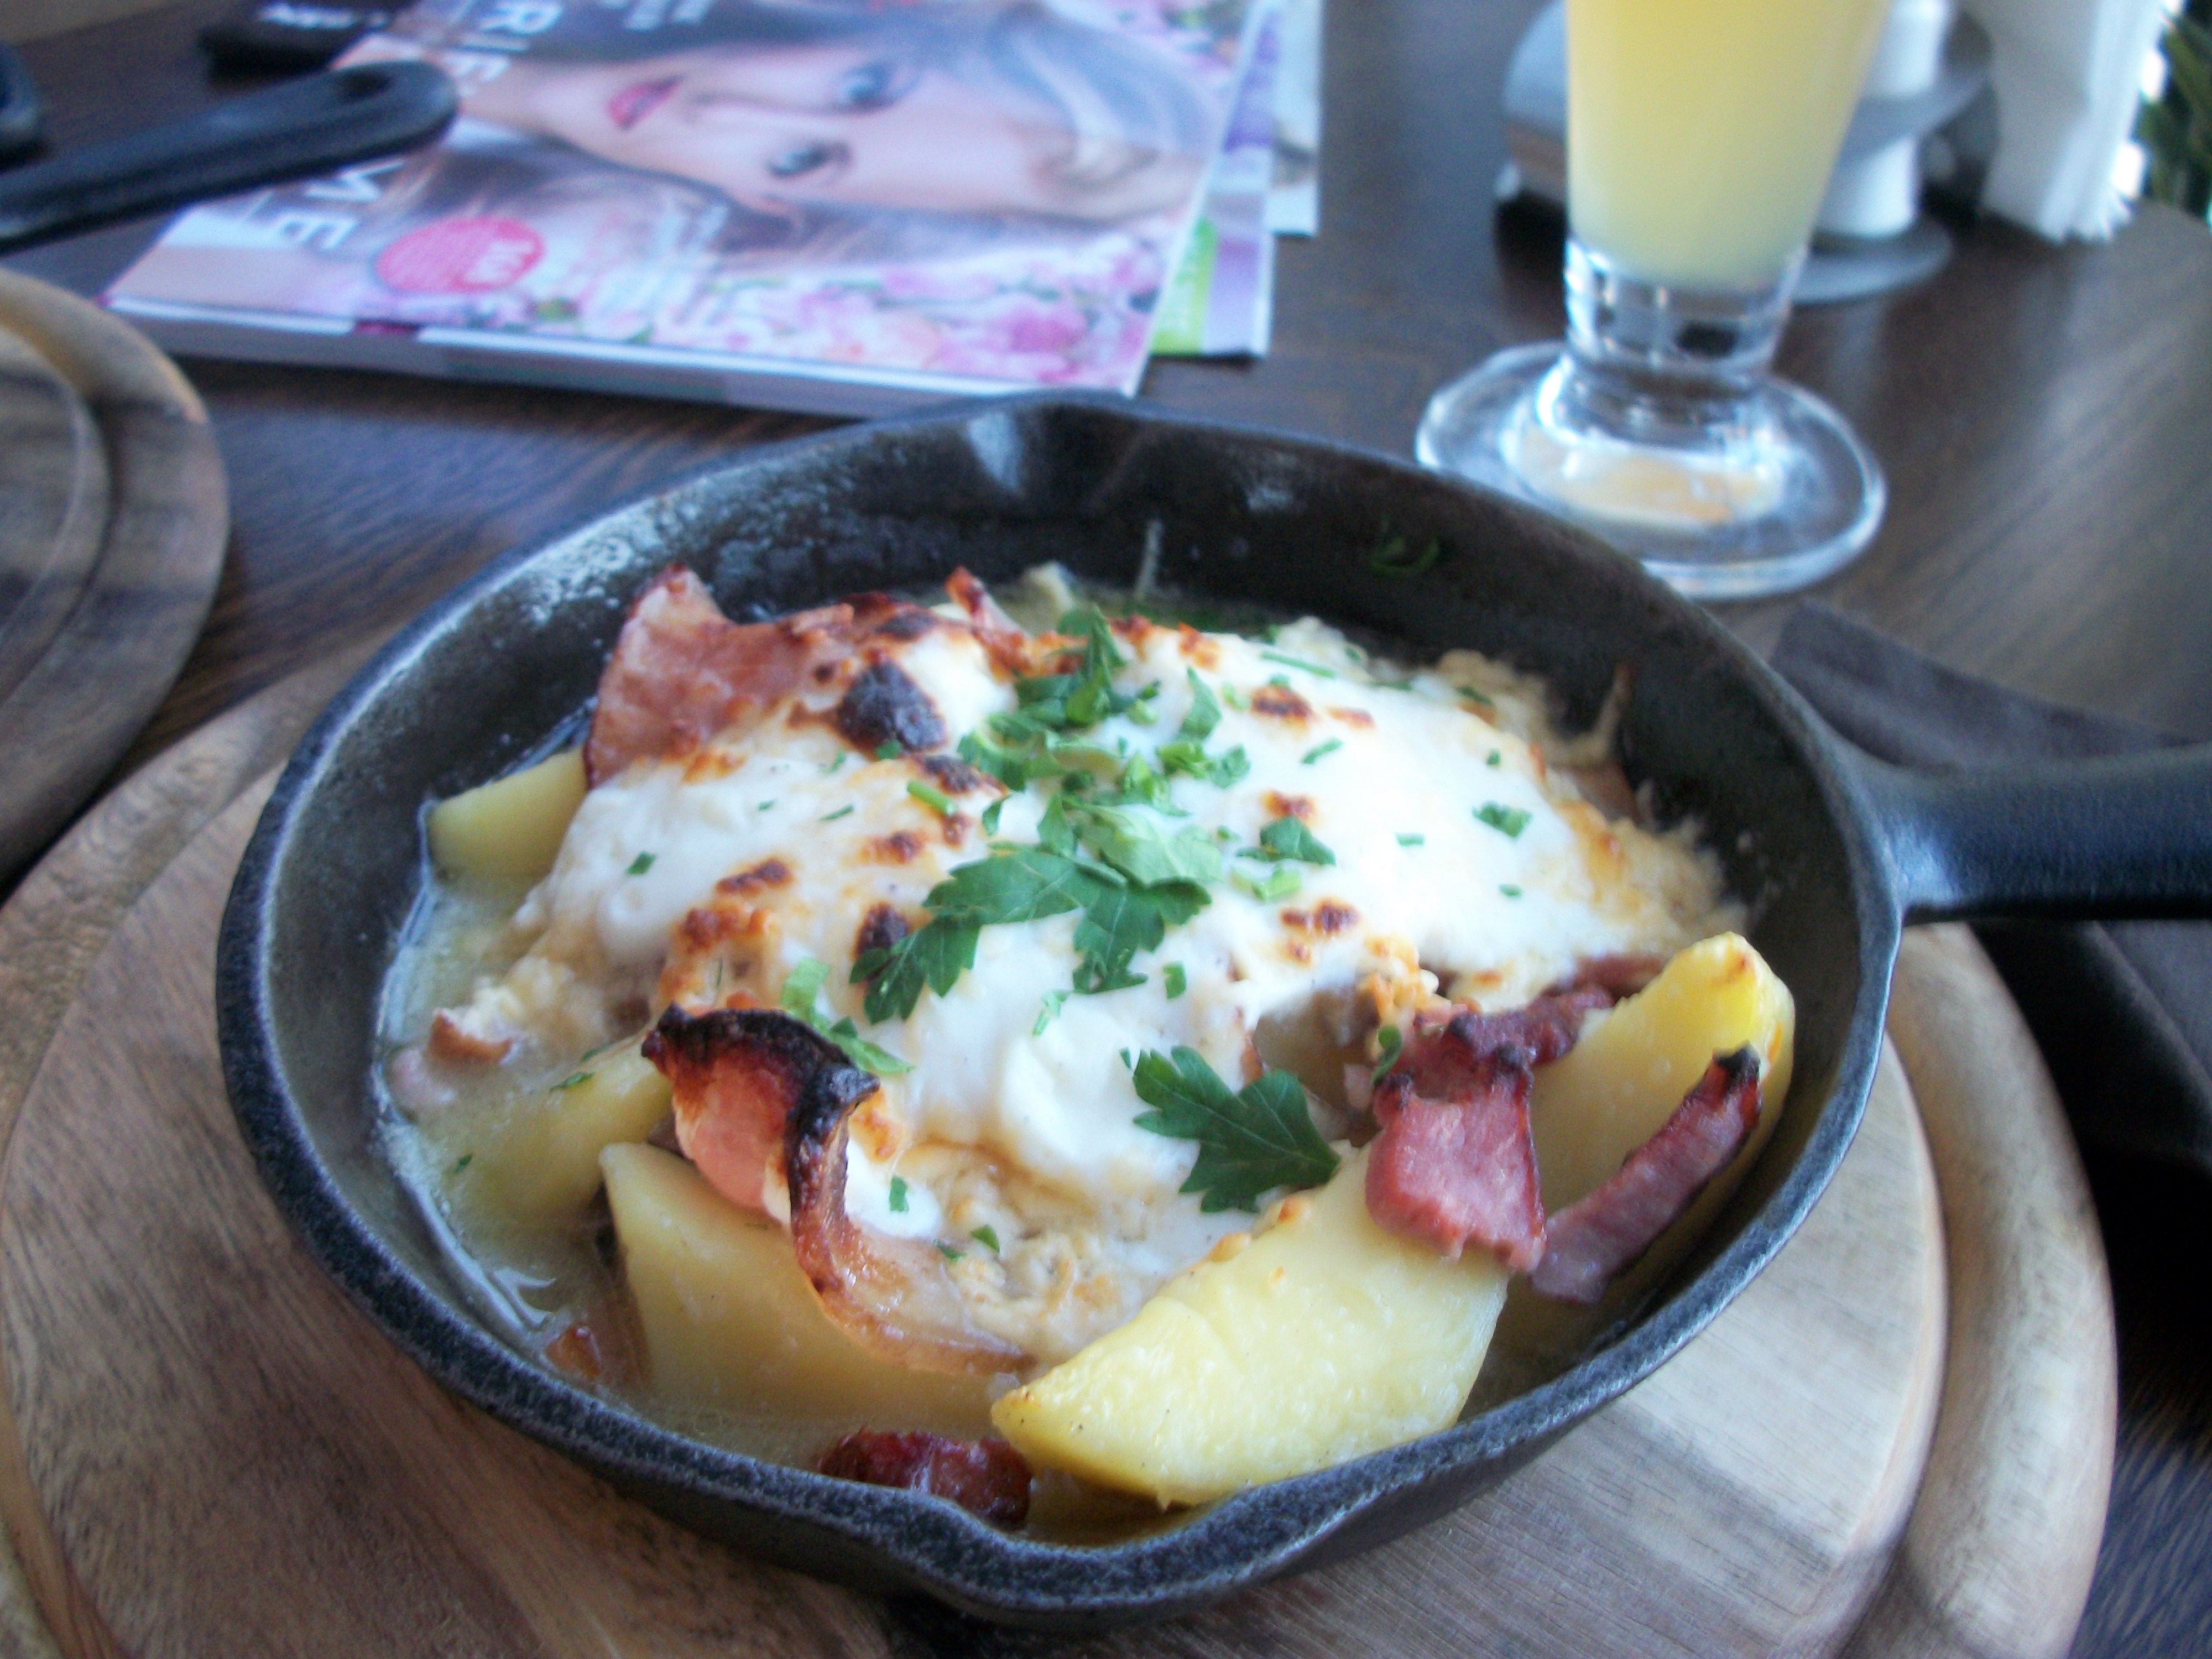
cafe, food, dish, meal, cuisine, brunch, breakfast, vegetarian food, recipe